Ambroise Louis Garneray

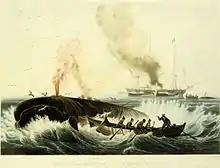
Garneray: "Pesche De La Baleine"

Garneray's depictions were mentioned in Herman Melville's novel "Moby-Dick":